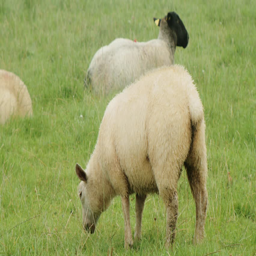
flock of sheep grazing on a field of farmland .